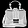
Label: Bag